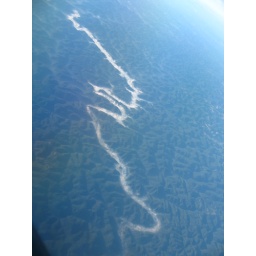
look at the clouds above the river